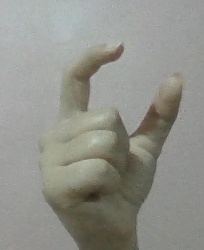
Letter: nun